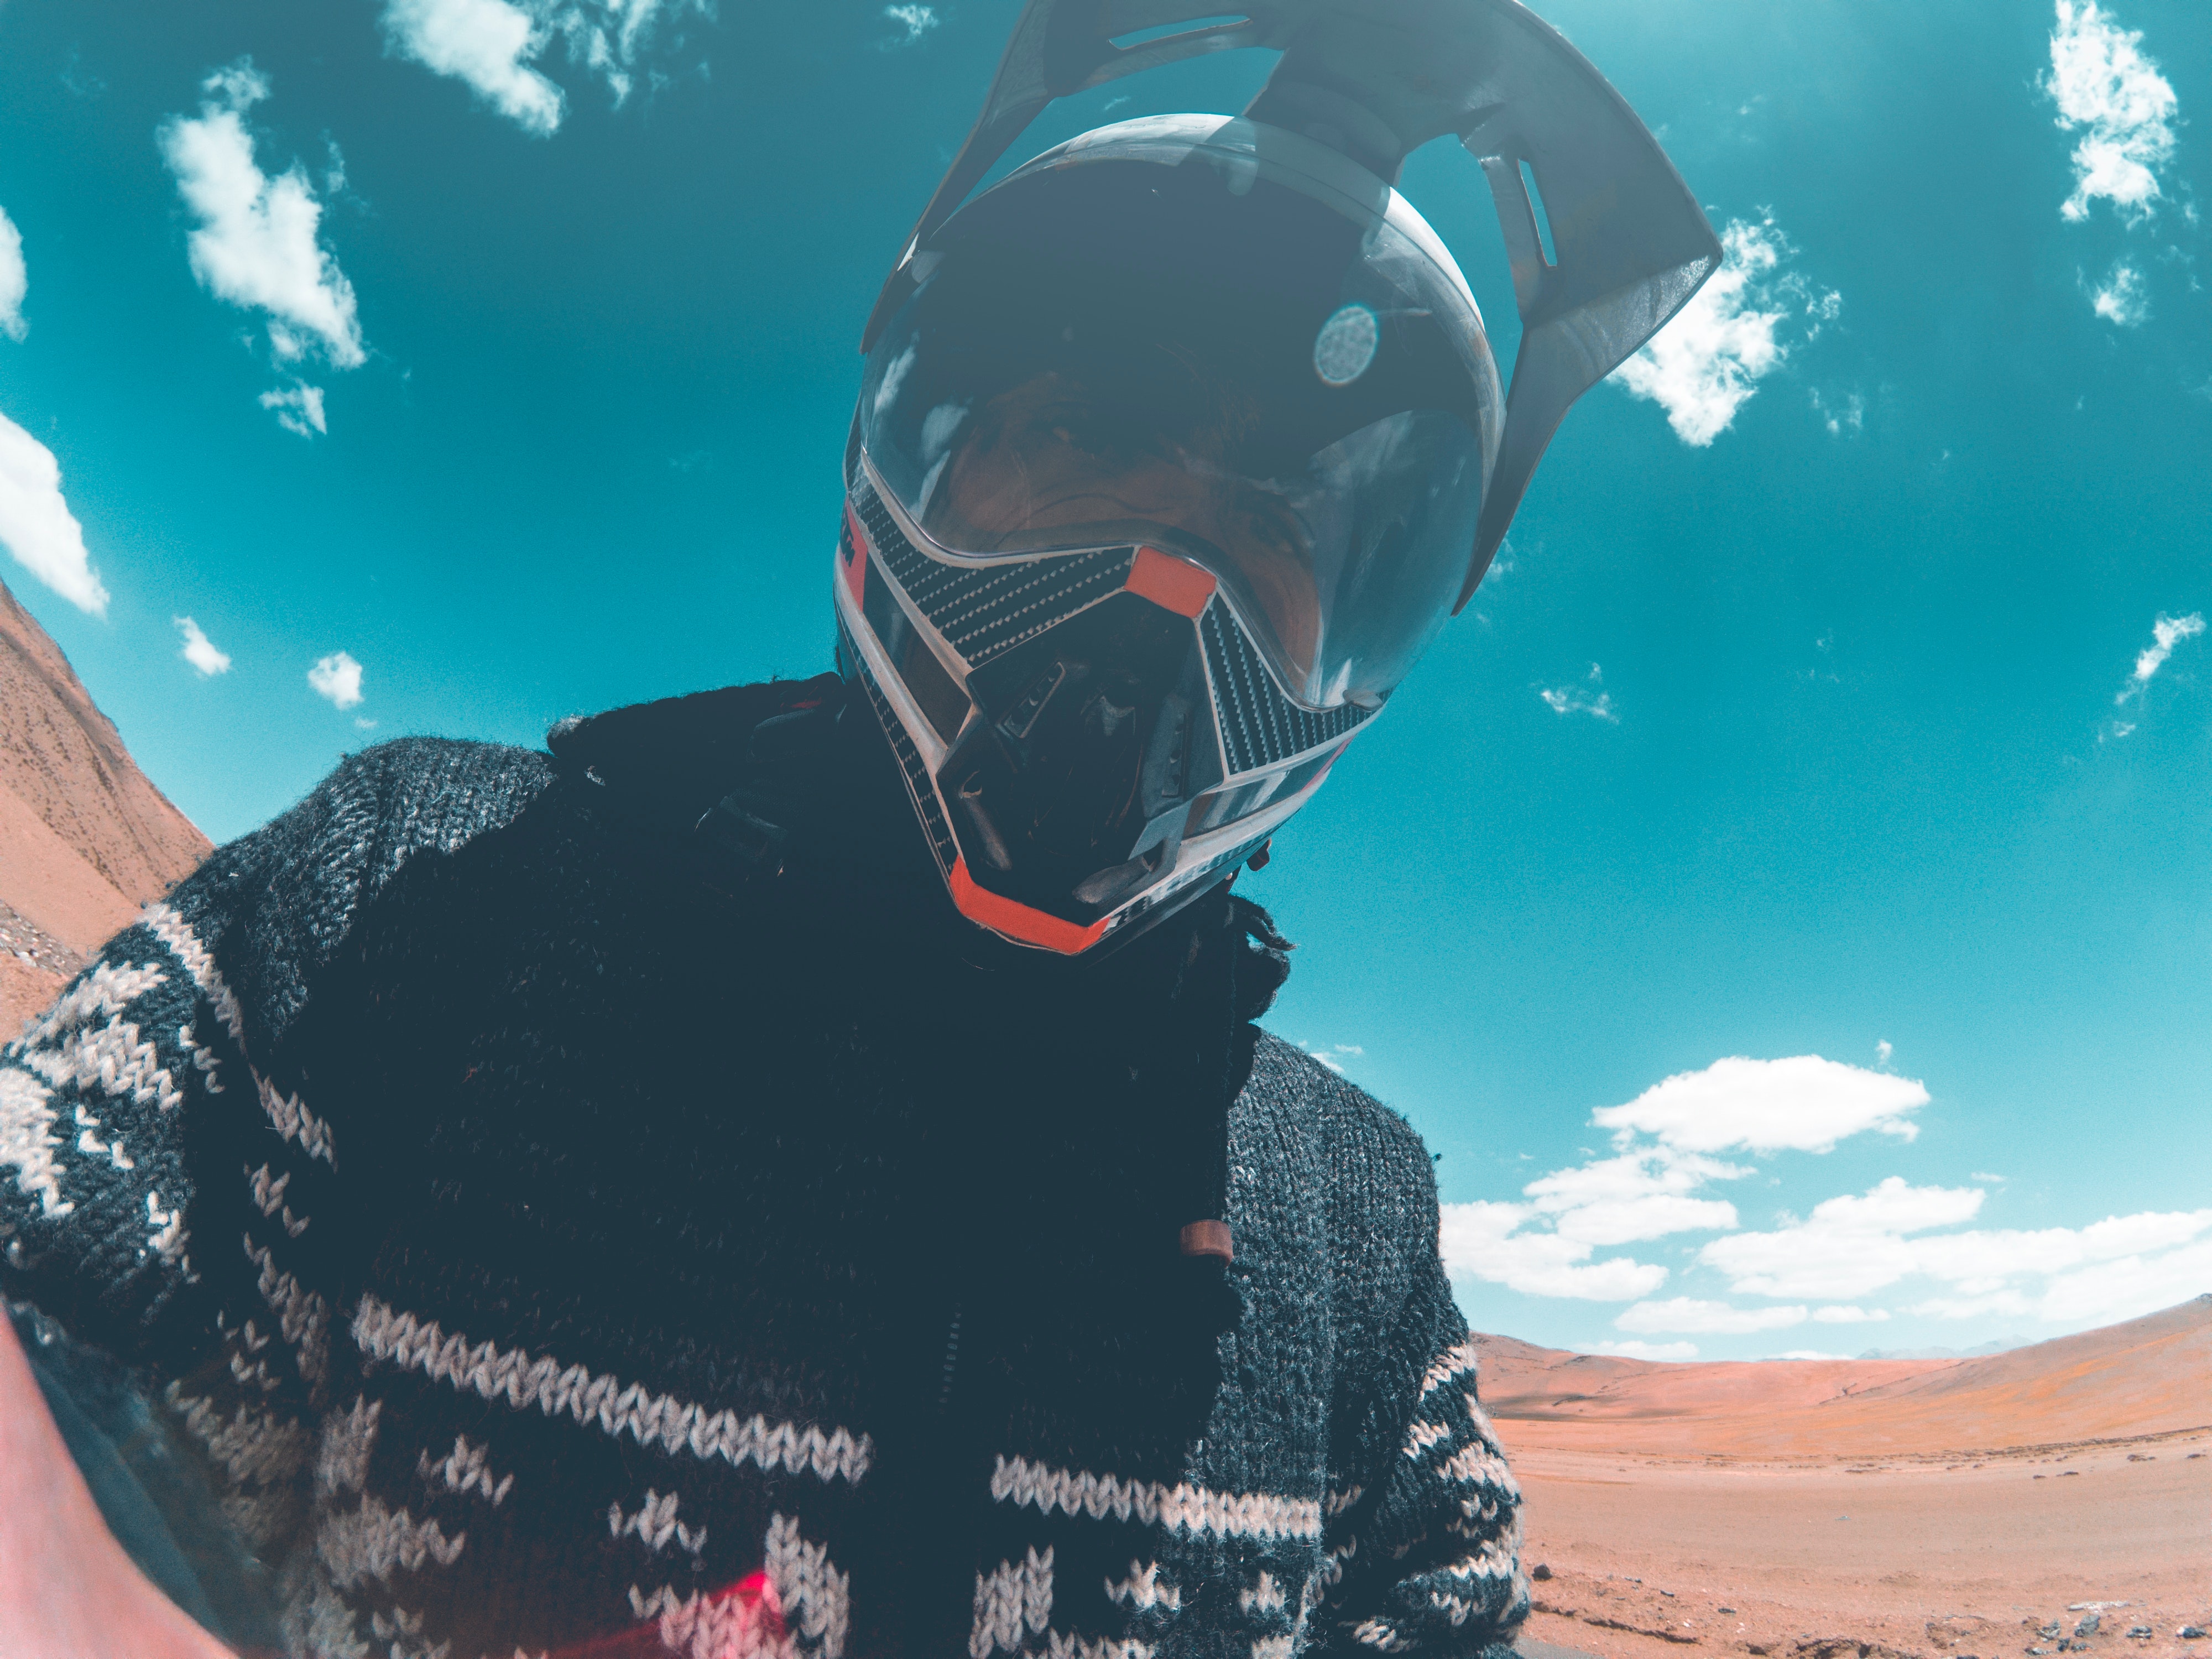
sky, personal protective equipment, helmet, cool, underwater, wetsuit, headgear, recreation, photography, cloud, extreme sport, games, illustration